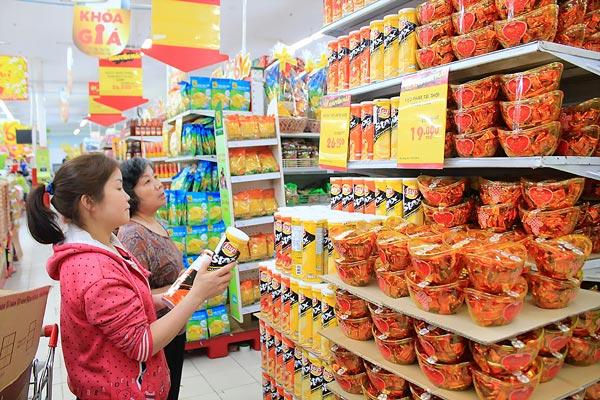
hai người phụ nữ đang xuất hiện ở trước một kệ hàng bán đồ ăn vặt